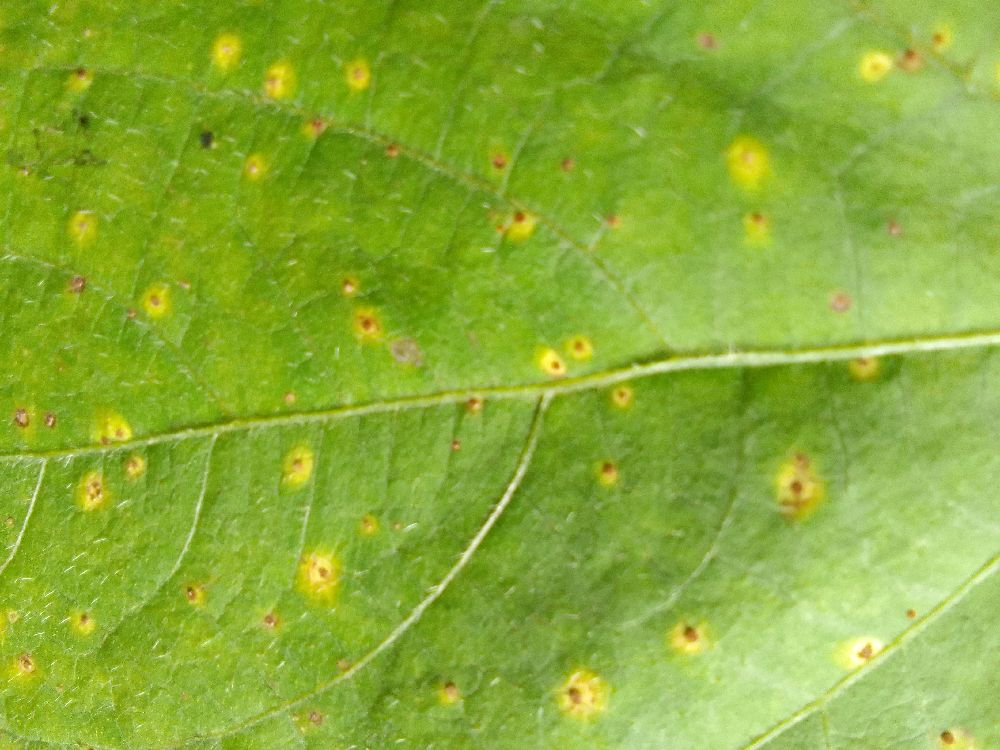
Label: rust